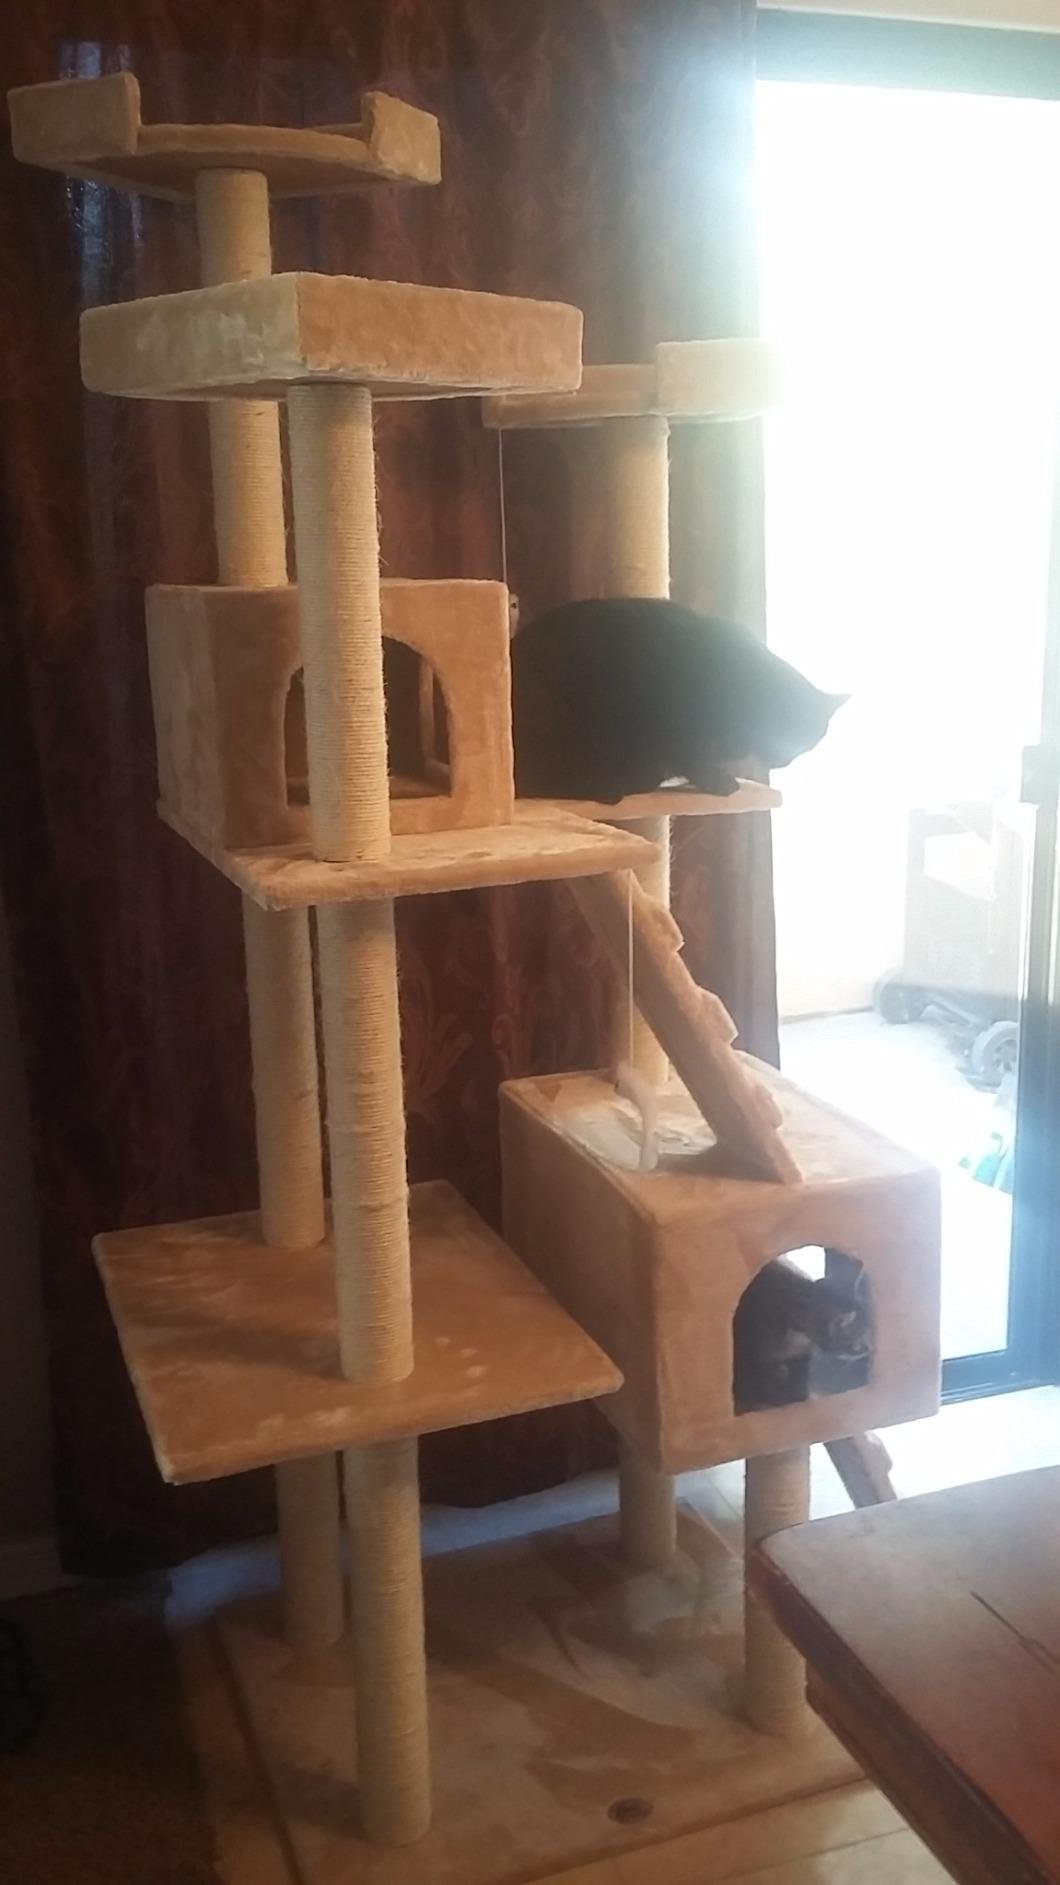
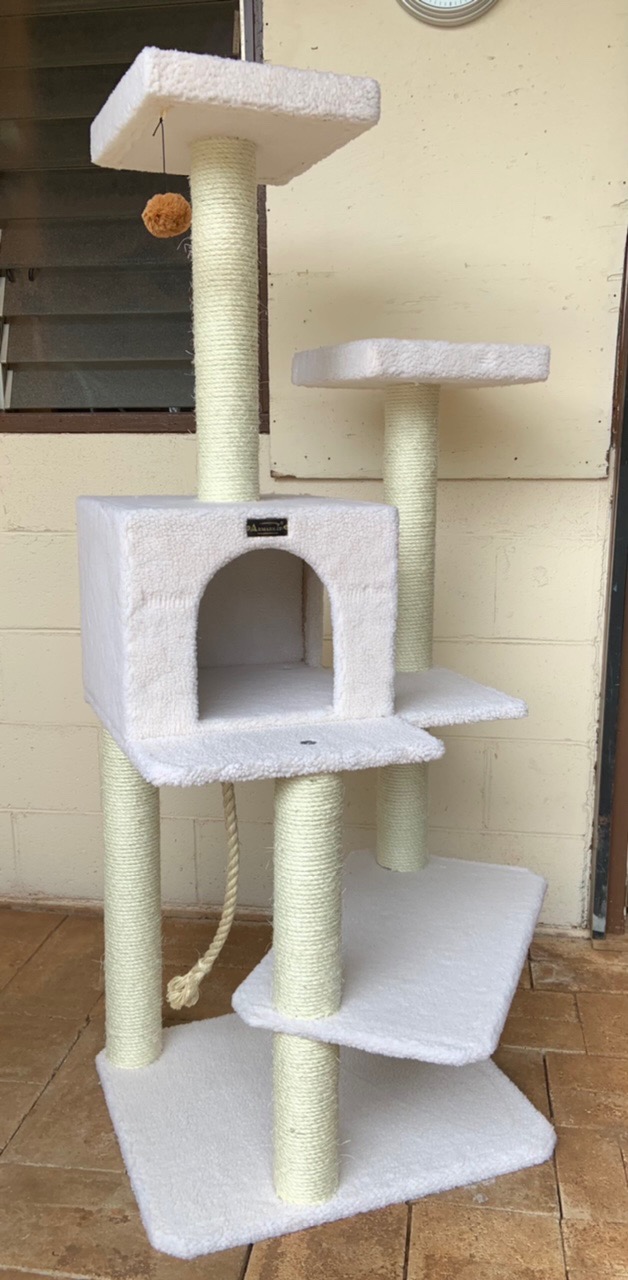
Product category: items_cat tree
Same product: no